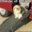
Label: dog